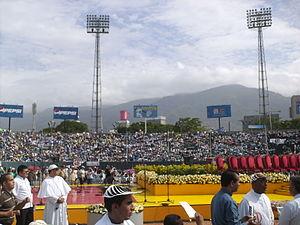
Candelaria de San José, dans le monde Susana Paz-Castillo Ramírez, est une religieuse carmélite vénézuélienne fondatrice des carmélites vénézuélienne. Orpheline de père à sept ans, elle perd sa mère à 24 ans et prend alors en charge le foyer familial.